Texas A&M University–Kingsville

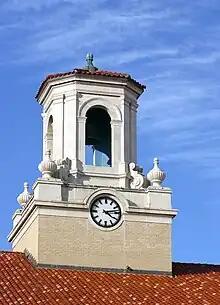
Bell tower atop College Hall

Texas A&M University–Kingsville has a highly diverse student body with 6,357 students pursuing degrees from five academic colleges. The student body is represented by students from 40 U.S. states and more than 35 foreign countries. The student body is split almost evenly with 53% men and 47% women. Undergraduate students represent about 80% of the student population. The student body reflects the high Hispanic population of the South Texas area, with 69% of the students belonging to a Hispanic ethnicity, 15% white, and 4% African-American. Around 7% of students are international students.